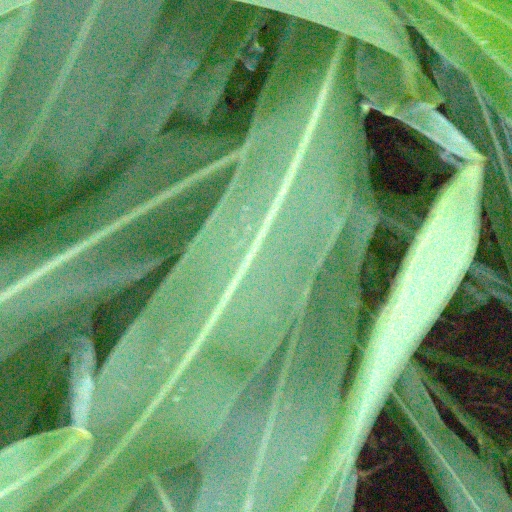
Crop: sorghum